353d Bombardment Squadron

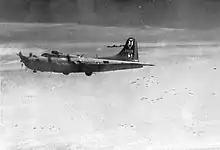
353d Bomb Squadron B-17F

Until August 1943, the squadron operated from airfields in Algeria, bombing docks, shipping facilities, airfields and marshalling yards in Tunisia, Sicily, and Sardinia. It also attacked enemy ships operating between Sicily and Tunisia. On 6 April 1943, the squadron withstood heavy flak from shore defenses and enemy vessels, when it attacked a merchant convoy near Bizerte, Tunisia that was carrying supplies essential for the Axis defense of Tunisia. For this mission it was awarded the Distinguished Unit Citation (DUC). In May and June, it participated in Operation Corkscrew, the bombing and invasion of Pantelleria, prior to the invasion of Sicily.